San Diego Supercomputer Center

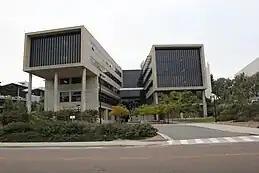
San Diego Supercomputer Center East Wing

The San Diego Supercomputer Center (SDSC) is an organized research unit of the University of California, San Diego. Founded in 1985, it was one of the five original NSF supercomputing centers.